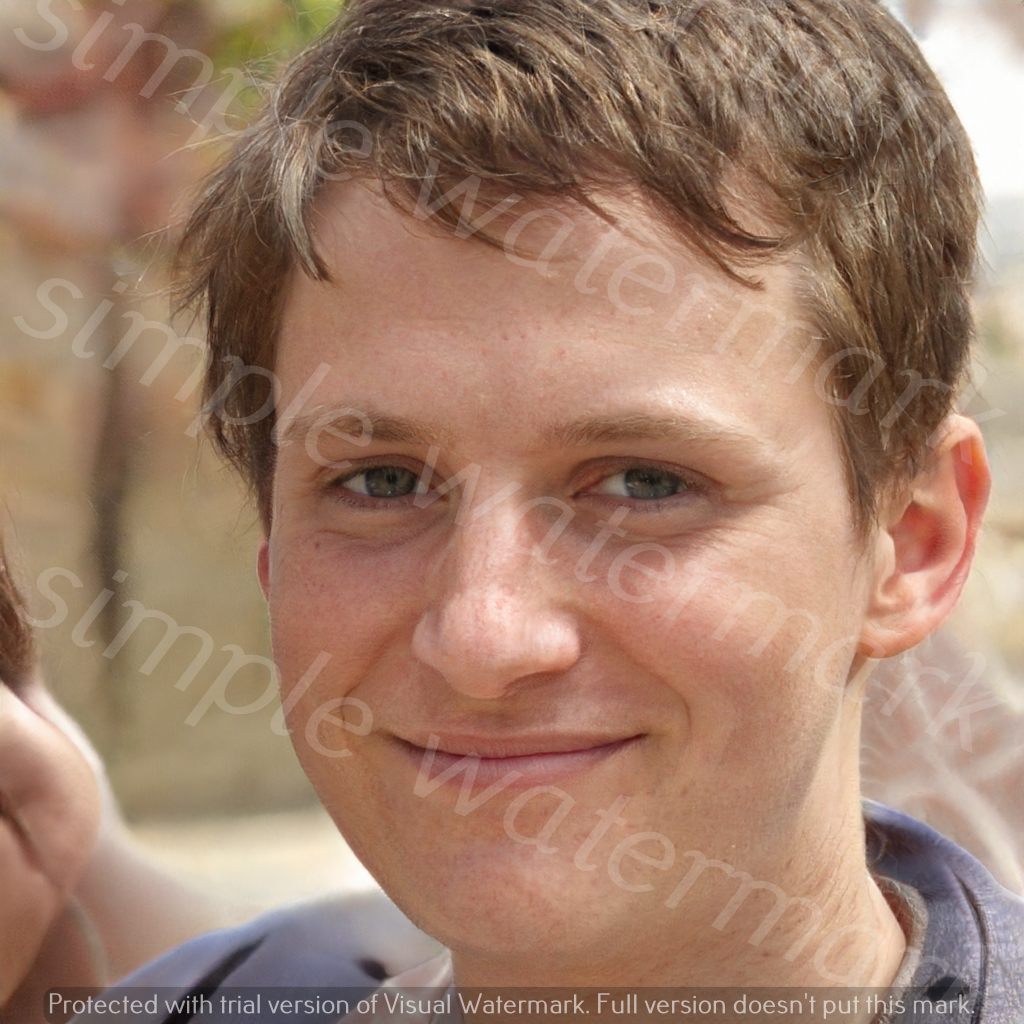
Label: Watermark